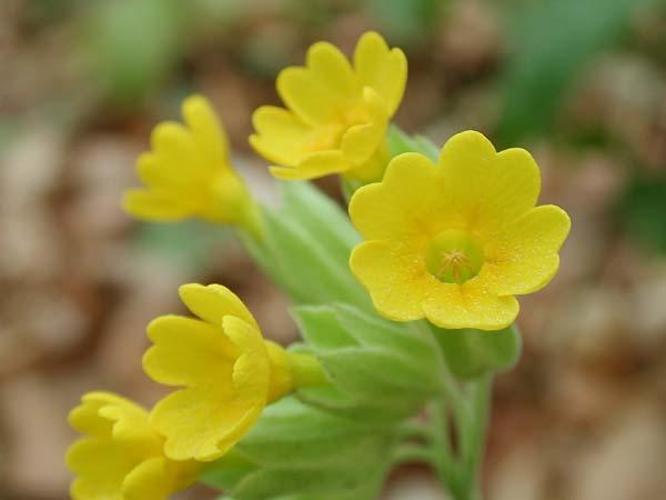
Flower: Cowslip